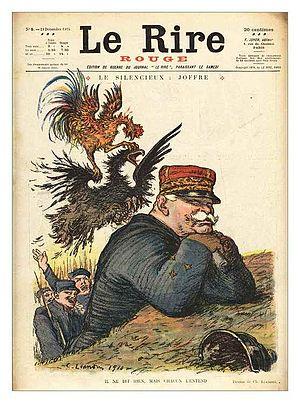
Titre
Le plan XVII est un plan militaire de l'Armée française préparé en 1913, applicable à partir du 15 avril 1914 et mis en œuvre le 2 août de la même année, au déclenchement de la Première Guerre mondiale. Il doit son nom au fait d'être le 17ᵉ depuis la fin de la guerre franco-allemande de 1870.
Charles Lucien Léandre, né le 22 juillet 1862 à Champsecret et mort le 24 mai 1934 à Paris, est un illustrateur, lithographe, caricaturiste, dessinateur, sculpteur et peintre français.